Simon Thomas (soccer)

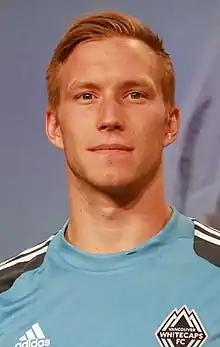
Thomas with Vancouver Whitecaps in 2013

Simon Edmund Thomas (born April 12, 1990) is a Canadian professional soccer player who plays as a goalkeeper for Norwegian club Tromsø.